Interstate 90

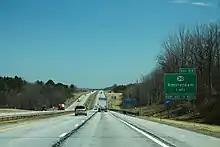
A divided highway with two lanes in each direction, seen on a straightaway with trees off to the sides

The entirety of I-90 within Indiana is concurrent with the Indiana Toll Road, which crosses the state's northern fringe and is mostly shared with I-80. From the Illinois state line, the tollway travels south through Hammond and turns east to follow the Grand Calumet River through northern Gary, where it intersects US 41 and US 12. I-90 then crosses I-65 in eastern Gary and I-94 in Lake Station, where it begins a concurrency with I-80.